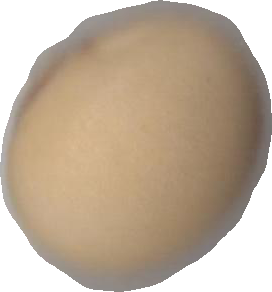
Variety: Dega